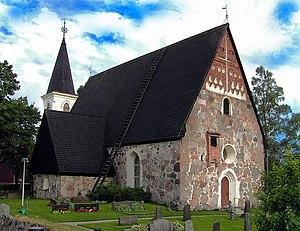
L'église de Vanaja est une église évangélique-luthérienne située dans le quartier de Vanaja à Hämeenlinna en Finlande.